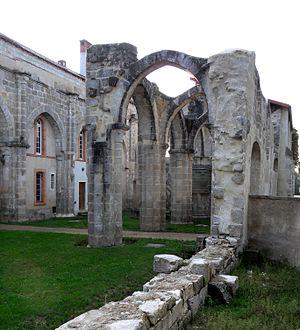
Abbaye de Montpeyroux, (Inscrit, 2000) This building is indexed in the Base Mérimée, a database of architectural heritage maintained by the French Ministry of Culture,
Cet article recense une partie des monuments historiques du Puy-de-Dôme, en France.
Puy-Guillaume est une commune française, située dans le département du Puy-de-Dôme en région Auvergne-Rhône-Alpes près de Thiers.
L’abbaye de Montpeyroux est une ancienne abbaye cistercienne, fondée au XIIᵉ siècle par des cisterciens de l'abbaye de Bonnevaux, et qui était située sur le territoire de l'actuelle commune de Puy-Guillaume, dans le département du Puy-de-Dôme.